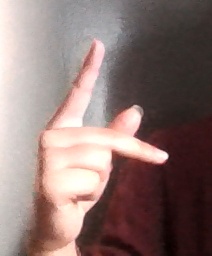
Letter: dha